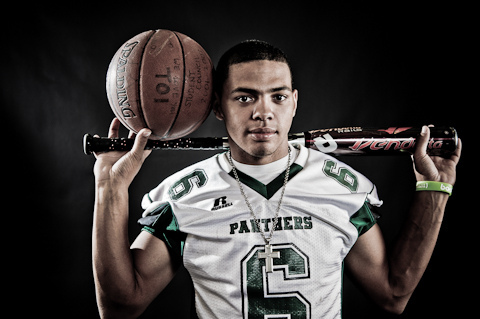
một nam cầu thủ đang đặt quả bóng rổ và cái gậy bóng chày lên vai